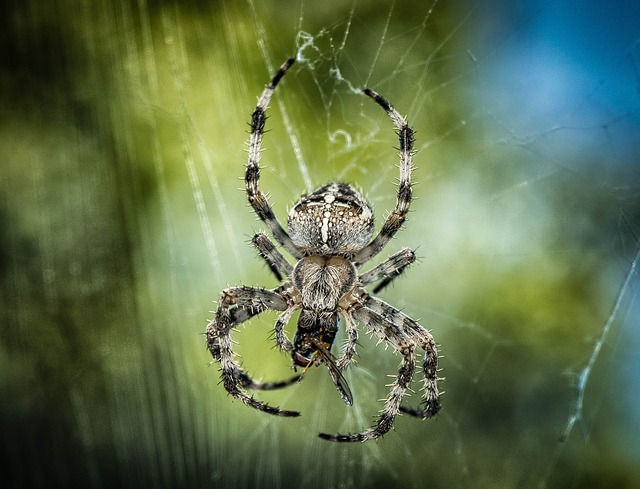
Label: spider